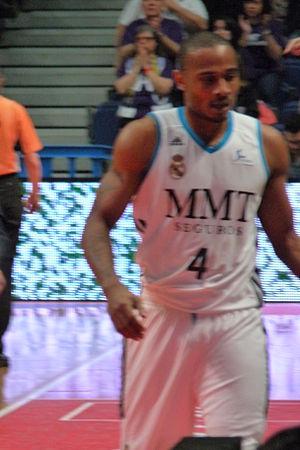
Dontaye Draper, né le 10 août 1984 à Baltimore, est un joueur américaino-croate de basket-ball évoluant au poste de meneur.